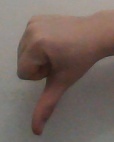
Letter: waw